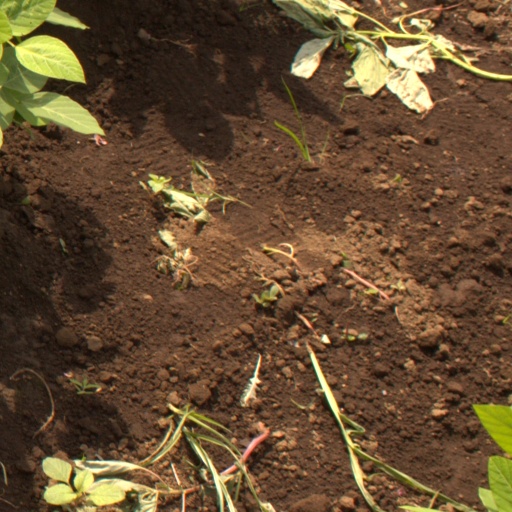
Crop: soybean